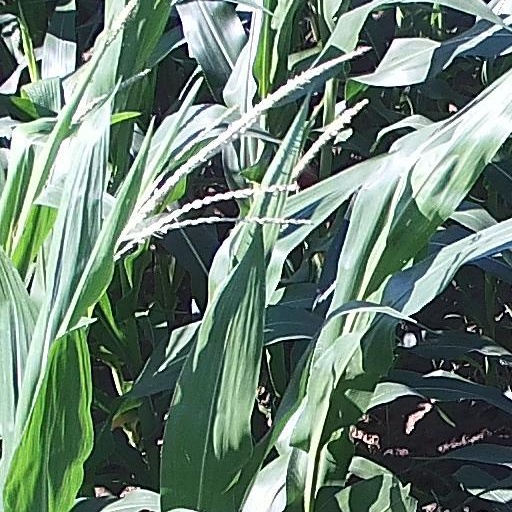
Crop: maize; corn